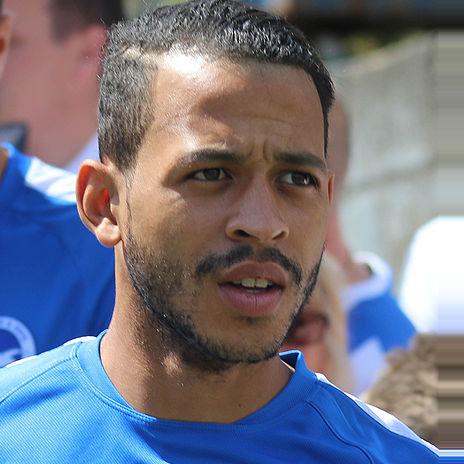
Age: 30